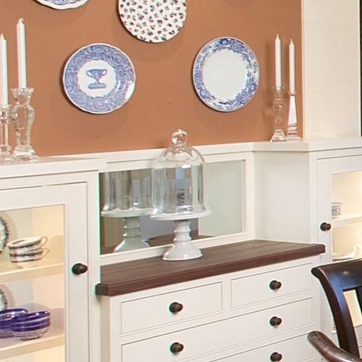
Material: glass